Siamese conquest of Lan Na (1774–1775)

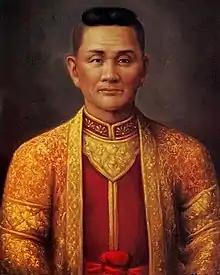

Thado Mindin the Burmese governor of Chiang Mai sought to reduce the power of local Lanna nobility. In 1770, he ordered that all Lanna men should tattoo their thighs and all Lanna women should pierce their ears in accordance with Burmese customs. Phaya Chaban (personal name Boonma), Kawila and other Chiang Mai nobles petitioned to King Hsinbyushin that Thado Mindin had abused his powers. Hsinbyushin ruled that the traditional rights and powers of native Lanna nobles should be respected. However, Thado Mindin refused to accept the Burmese king's ruling and sent his force to arrest Phaya Chaban. Phaya Chaban also fought with his own army, resulting in a civil war in Chiang Mai in November 1771. Thado Mindin prevailed with numerical superior forces. Phaya Chaban fled Chiang Mai and sought refuge with Nemyo Thihapate the Burmese general at Luang Phrabang.